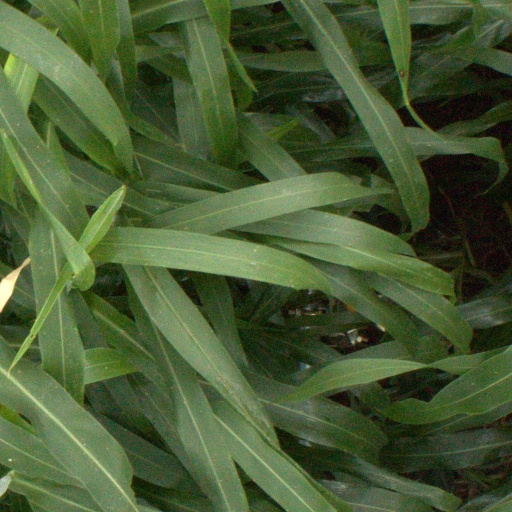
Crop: sorghum